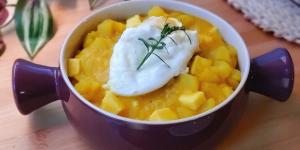
ajiaco de olluco